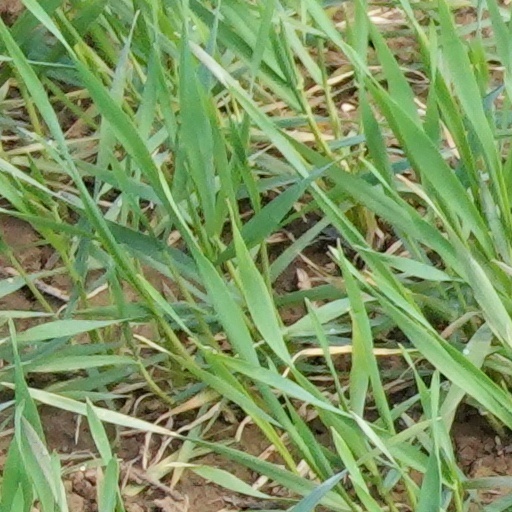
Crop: wheat